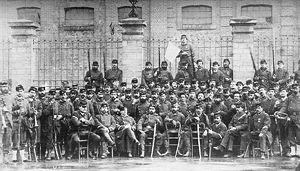
Ce qui suit est la composition des trois armées chargées de la défense de Paris lors du siège de 1870, en date du 6 novembre 1870.